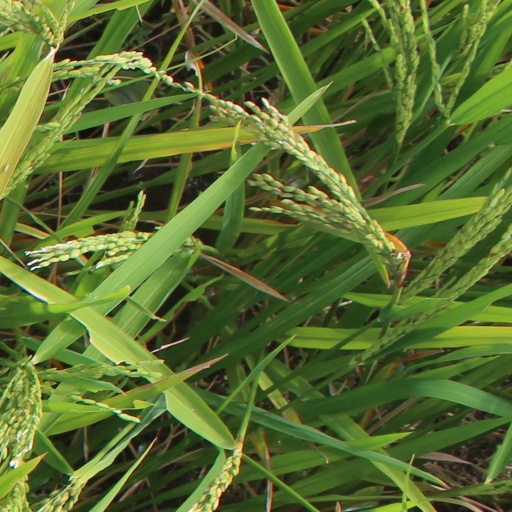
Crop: rice